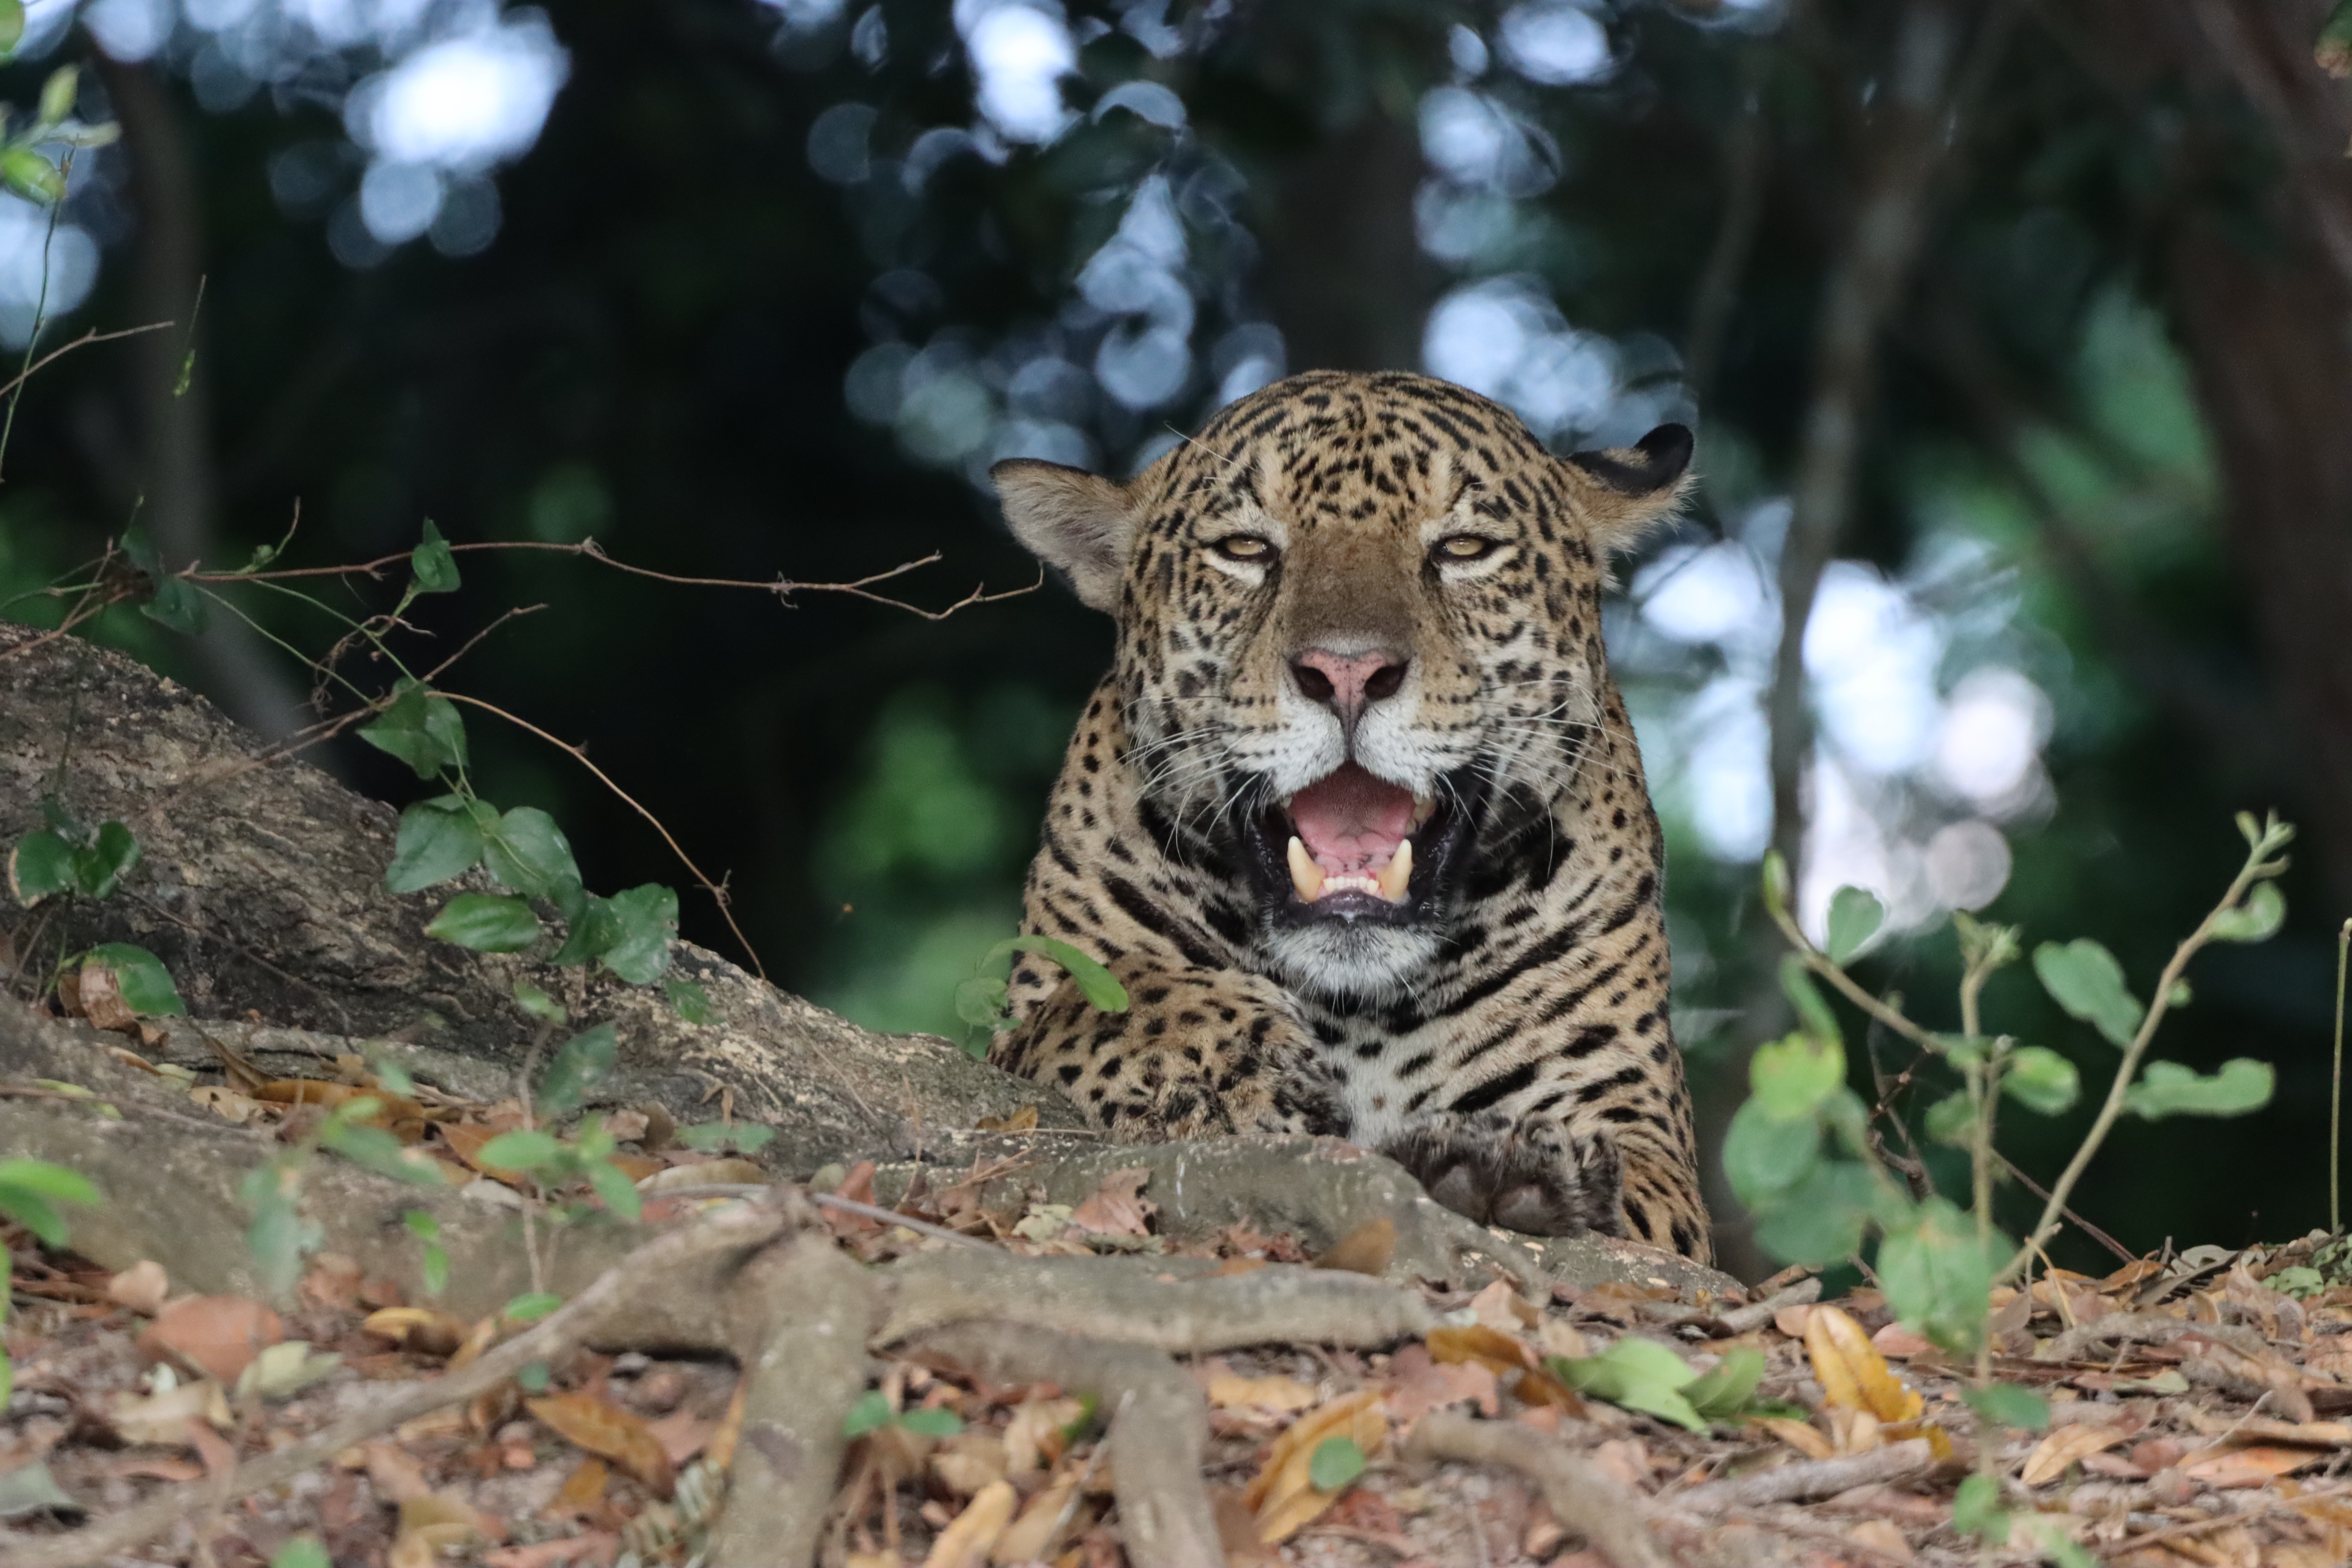
Jaguar: Bagua